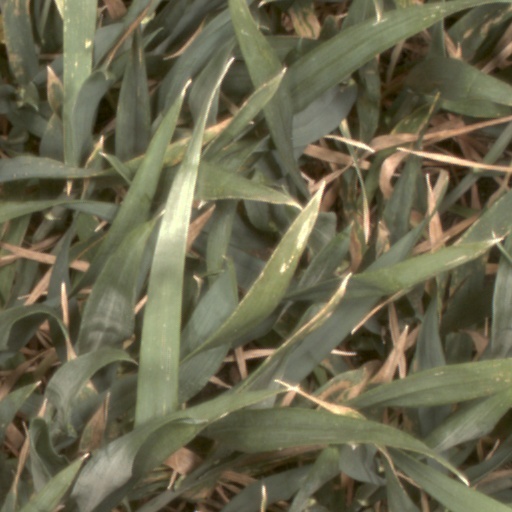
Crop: wheat